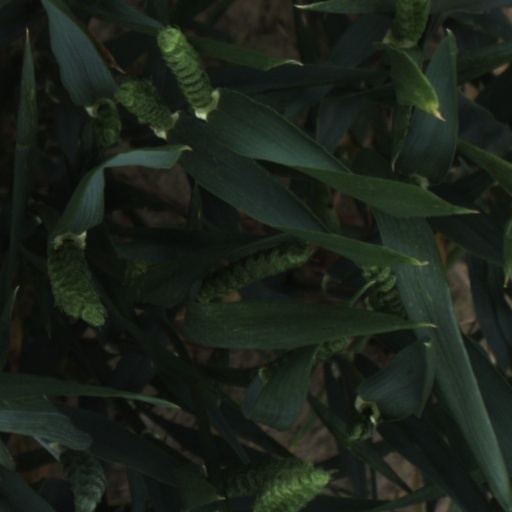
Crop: wheat